Physical (Olivia Newton-John album)

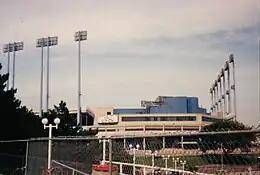
The Physical Tour visited several stadiums and arenas across North America, including the Exhibition Stadium, in Toronto.

The Physical Tour to promote "Physical" was the fifth concert tour by Newton-John. The tour was announced in July 1982 and began in August of the same year. It was Olivia's first tour in four years, since Totally Hot World Tour and visited only the North American countries United States and Canada. The tour had 64 shows through 40 cities, with a total attendance of 562,428 people. Newton-John friends John Travolta and Karen Carpenter attended some concerts. Jazz musician Tom Scott was the musical director and also served as opening act.